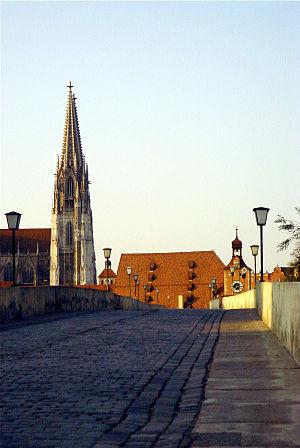
Ratisbonne est une ville allemande, située dans le Land de Bavière et baignée par le Danube. Elle est située à 88 kilomètres de Nuremberg et à 103 kilomètres de Munich, proche de la République tchèque.